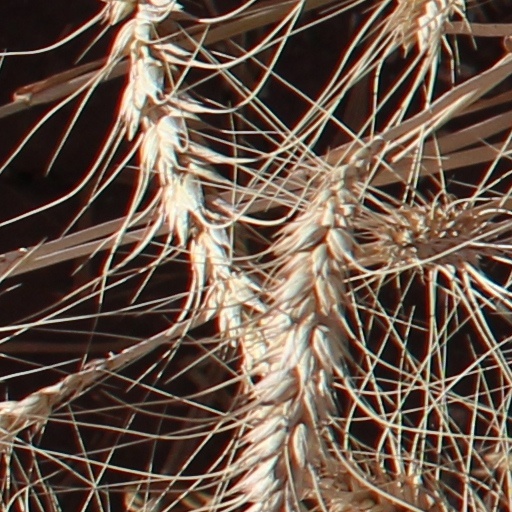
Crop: wheat